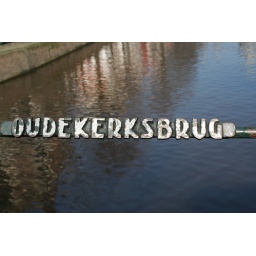
bridge over un-troubled water